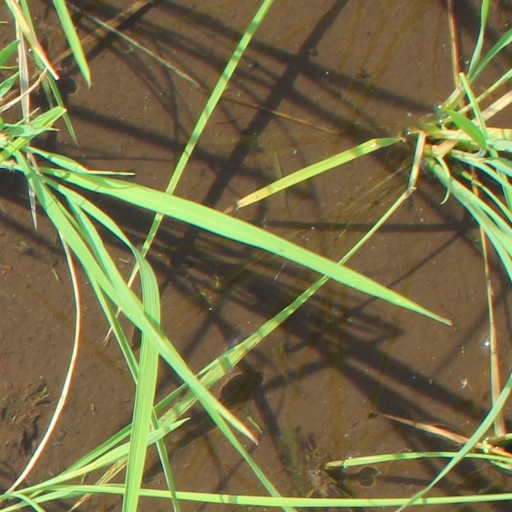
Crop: rice